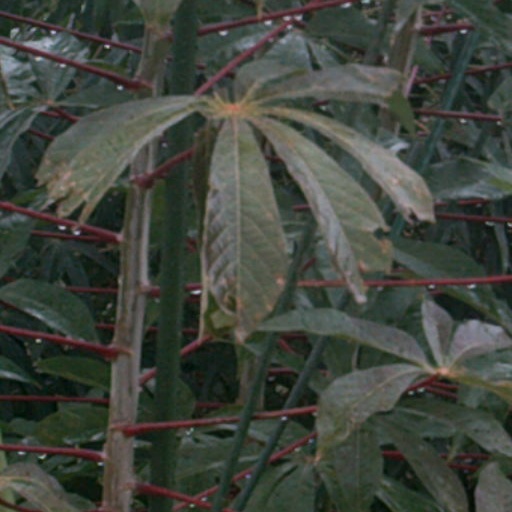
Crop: cassava